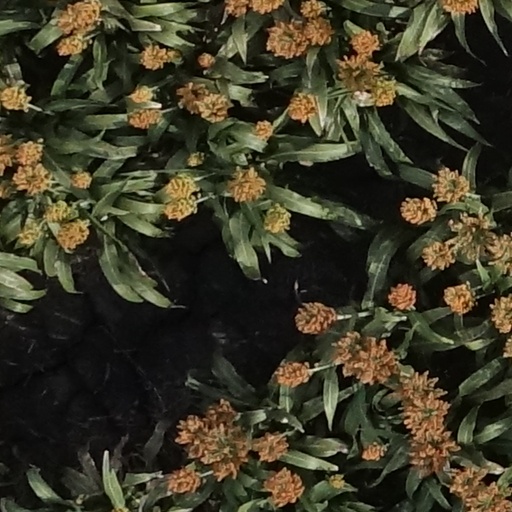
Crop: sorghum